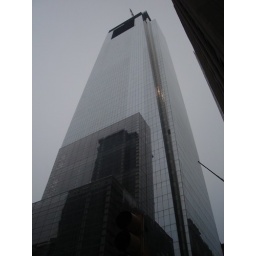
Some exterior shots before we head in for a tour by Enclos (the curtain wall consultant)